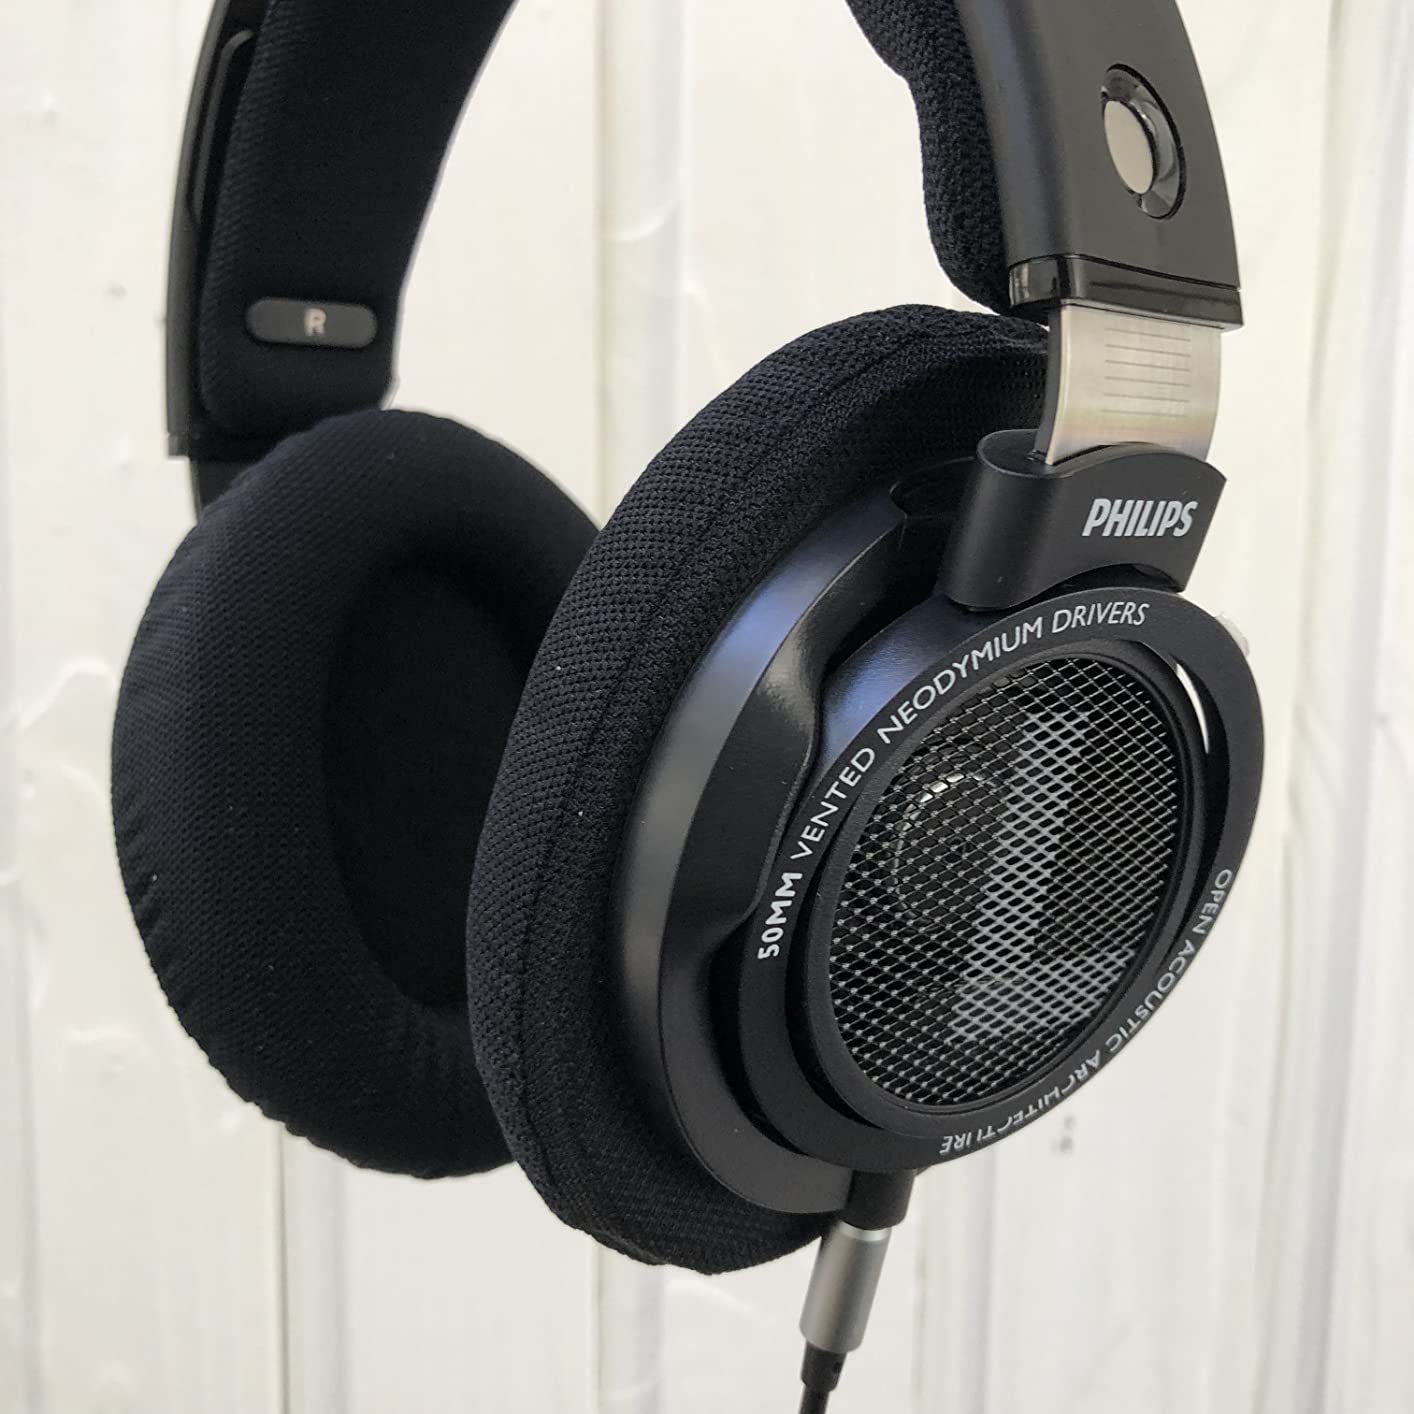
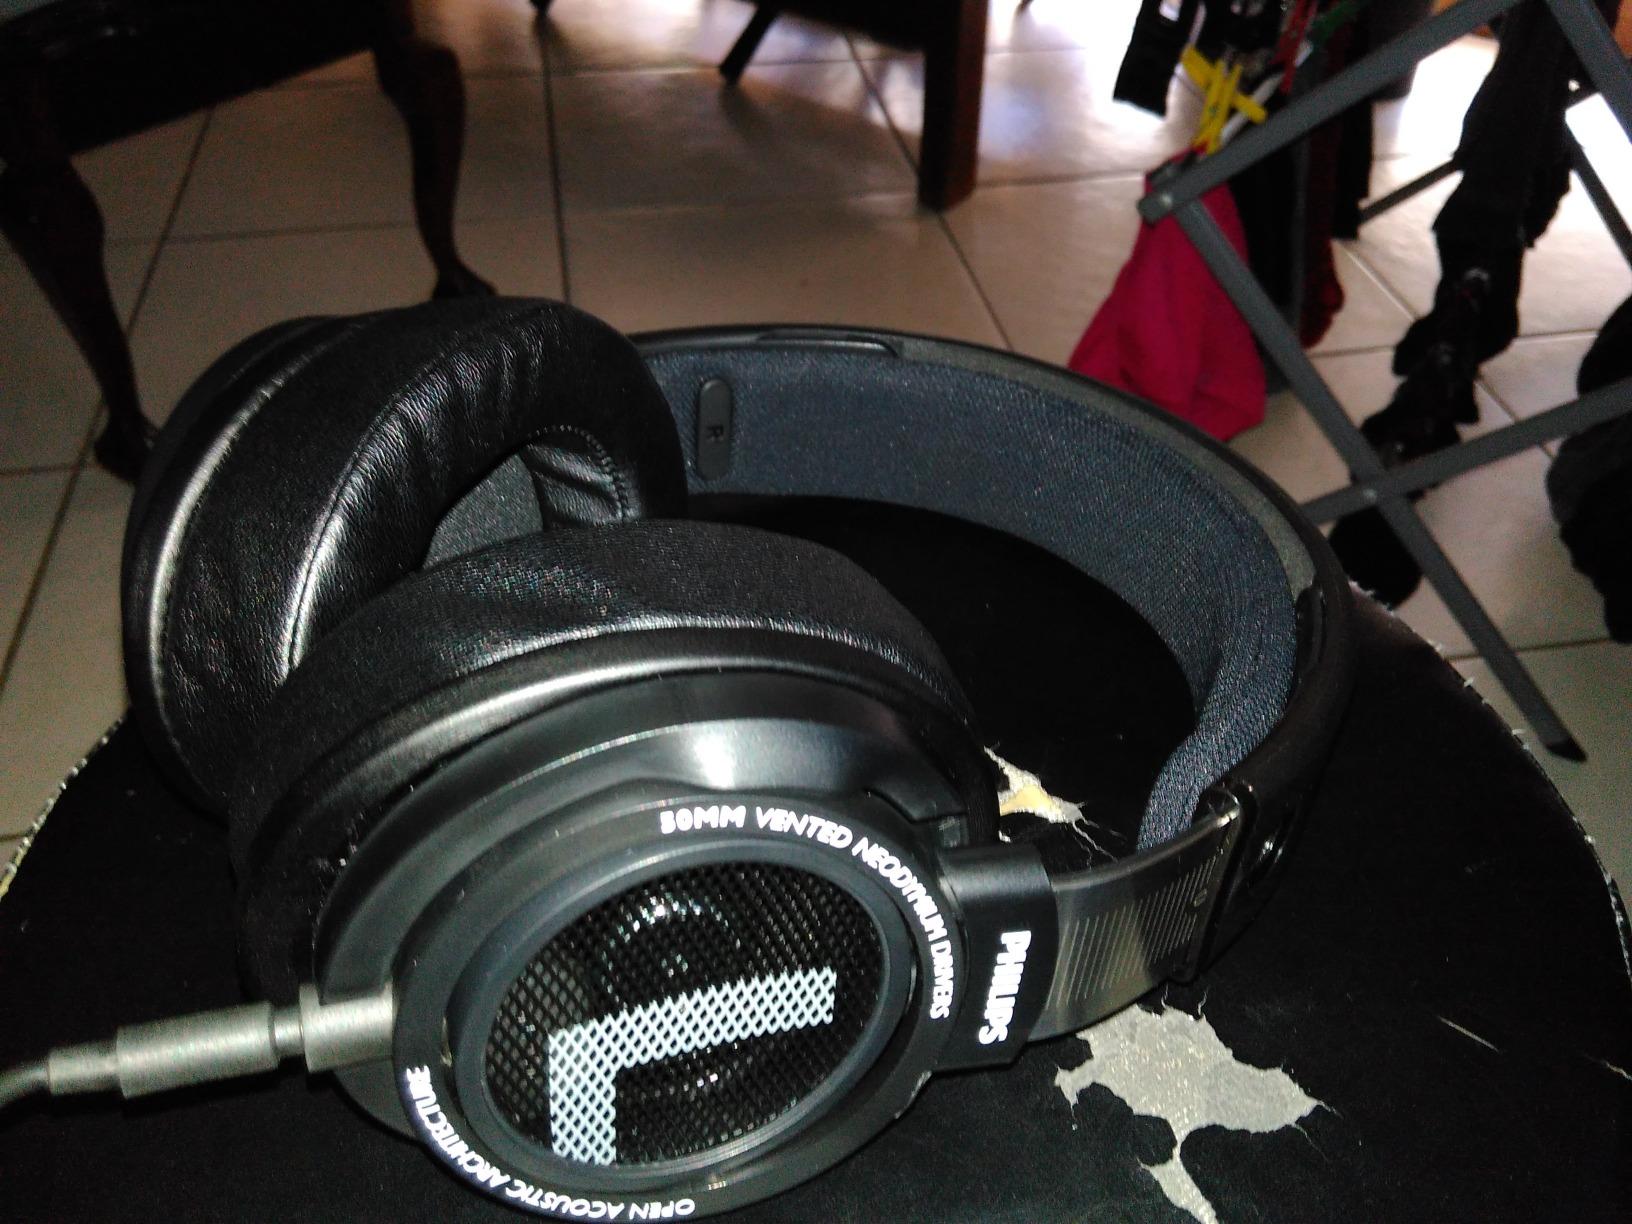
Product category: headphones
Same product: yes